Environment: real
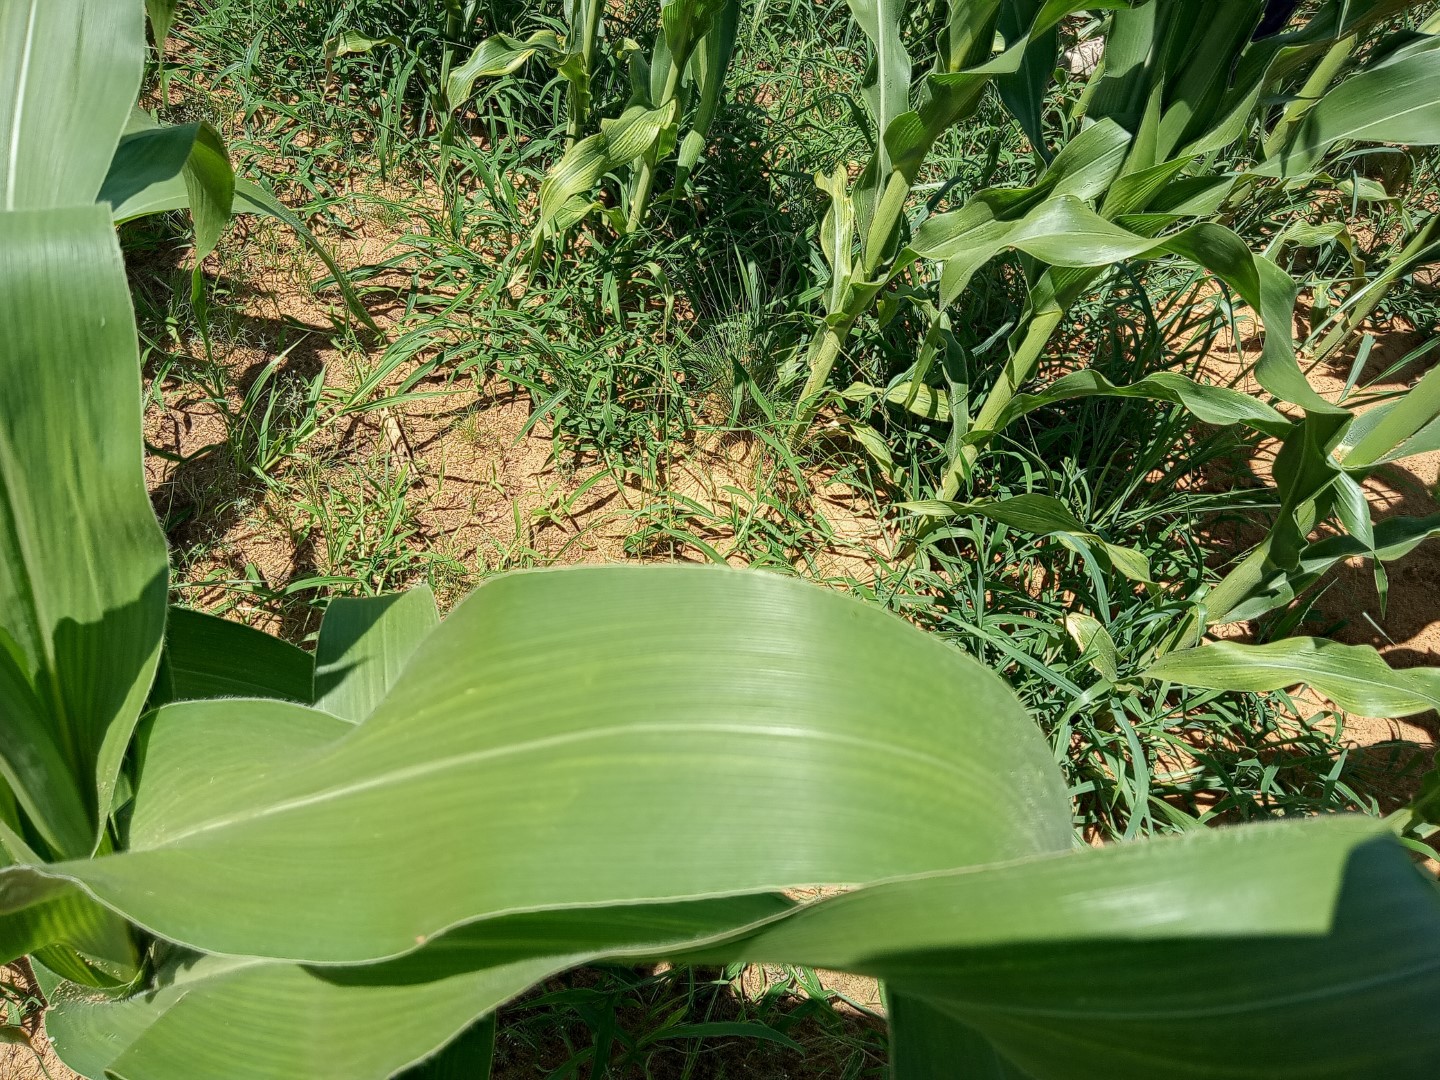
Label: healthy